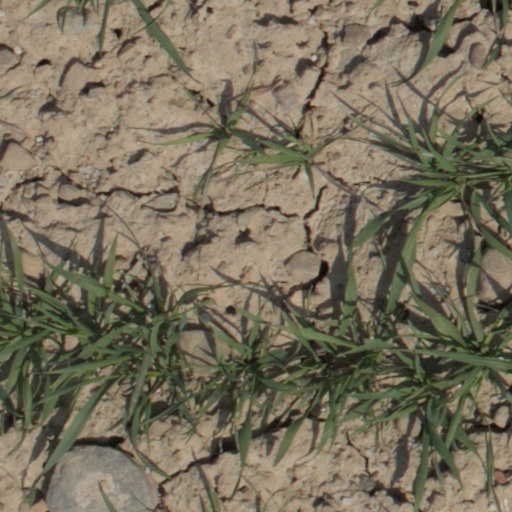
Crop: wheat